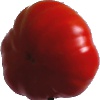
Label: Tomato 3